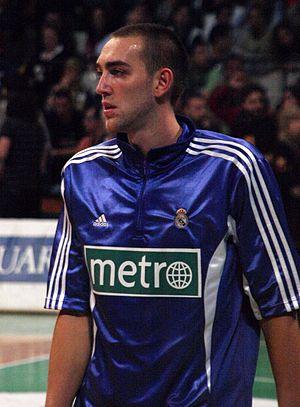
"L'équipe de Belgique de basket-ball est la sélection des meilleurs joueurs belges de basket-ball. Elle est placée sous l'égide la Fédération royale belge de basket-ball. Les joueurs de la sélection sont surnommés les ""Belgian Lions"". La Belgique est membre de la FIBA depuis 1932.
"L'équipe de Belgique de basket-ball est la sélection des meilleurs joueurs belges de basket-ball. Elle est placée sous l'égide la Fédération royale belge de basket-ball. Les joueurs de la sélection sont surnommés les ""Belgian Lions"". La Belgique est membre de la FIBA depuis 1932.